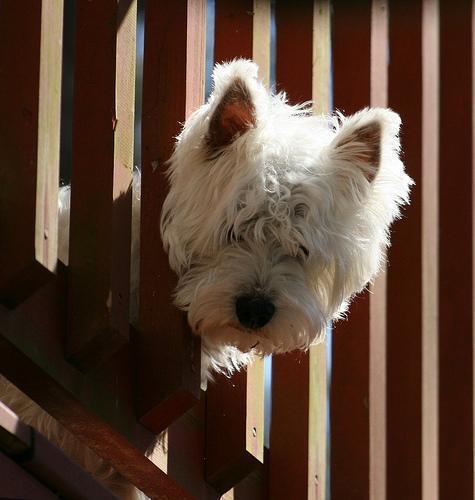
West_Highland_white_terrier